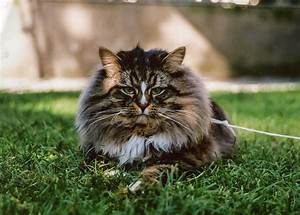
Label: gatto